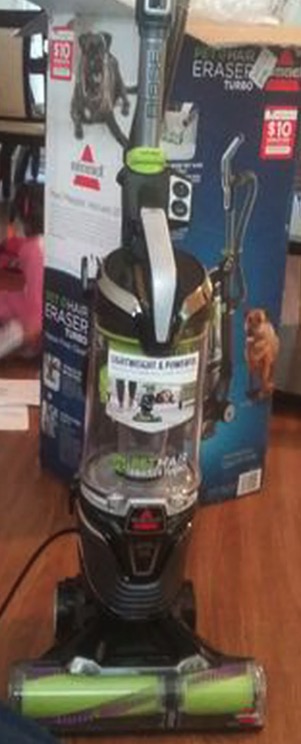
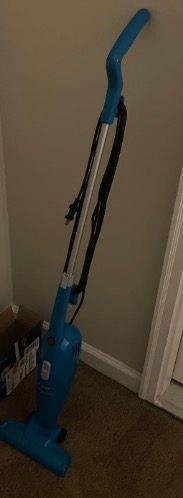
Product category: items_vacuum
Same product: no